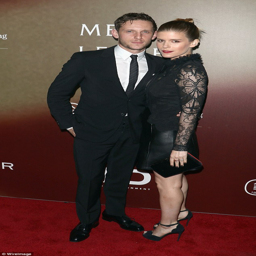
about town : the duo was snapped last month at the premiere of her film